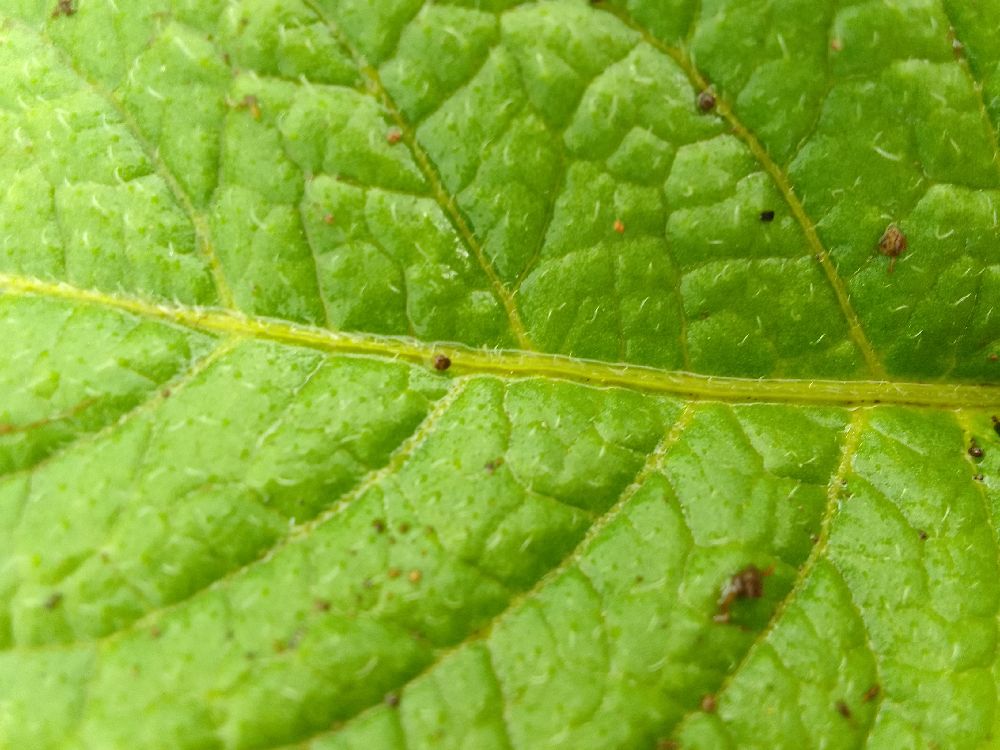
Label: Healthy